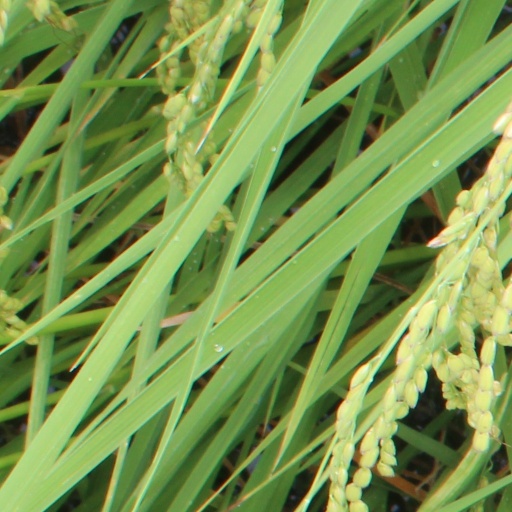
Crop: rice